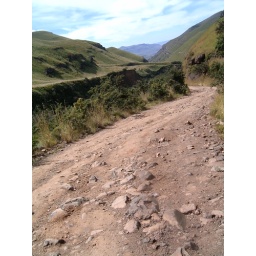
The road to the kingdom in the sky